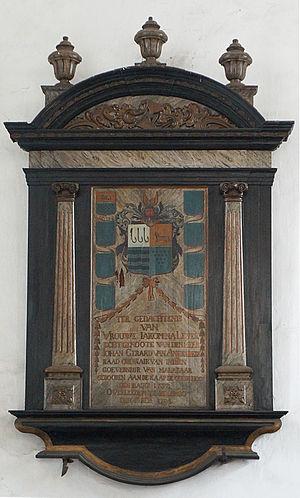
Johan Gerard van Angelbeek, était le dernier gouverneur du Ceylan néerlandais.